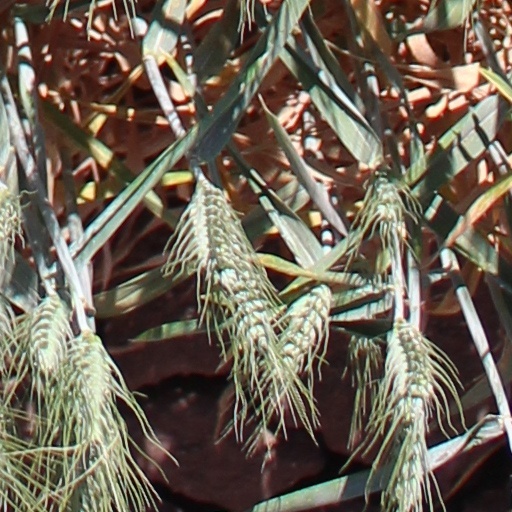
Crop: wheat